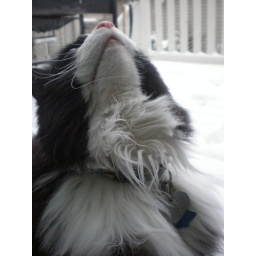
like the dog in the movie Up that loves squirrels, my cat loves birds